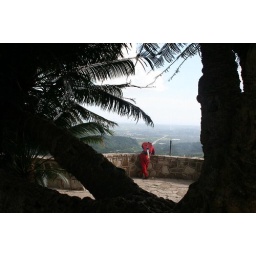
A red man in the mountains